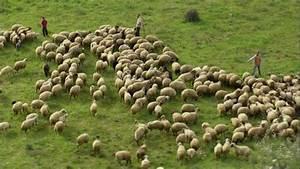
sheep